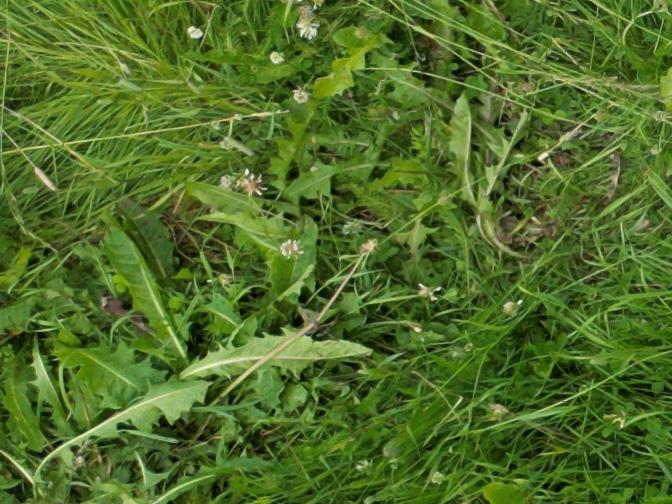
Flowers visible: yarrow flowers